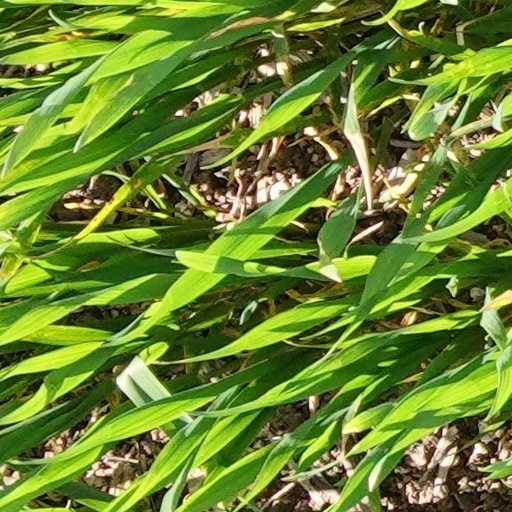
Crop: wheat